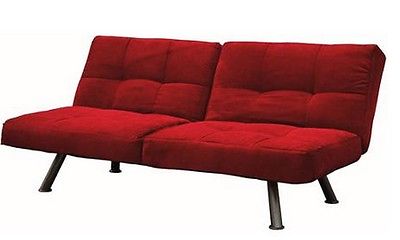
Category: sofa